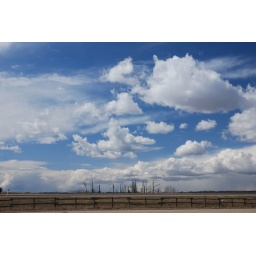
don't fence me in clouds